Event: Nepal Earthquake
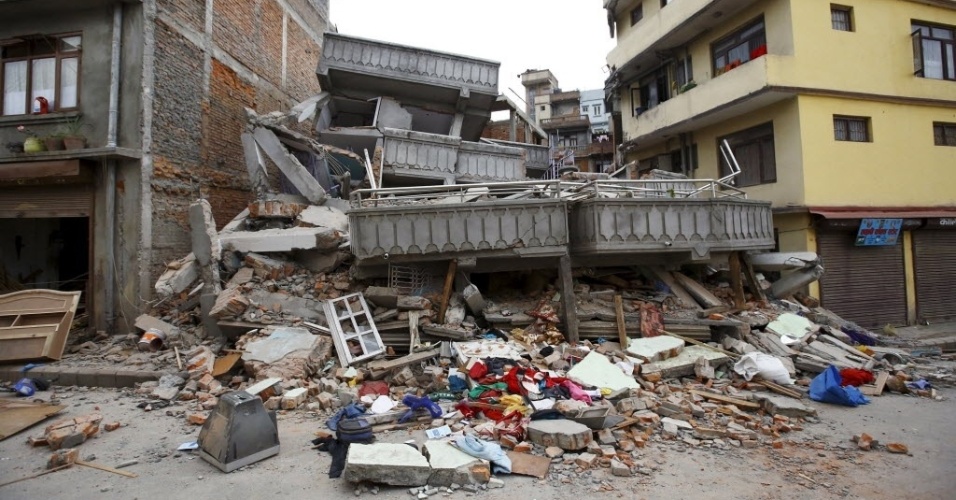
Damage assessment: damage